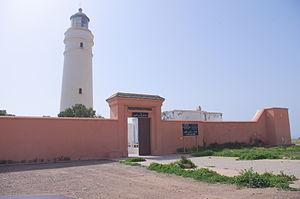
Phare Cap Ghir, Maroc Slovenčina: Maják Cap Ghir, Maroko